Outlaw King

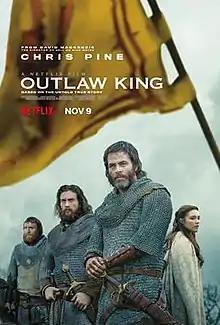
Promotional poster

Outlaw King is a 2018 historical action drama film, co-written, produced, and directed by David Mackenzie. Chris Pine stars as Scottish king Robert the Bruce during the Scottish Wars of Independence in 1304–07. The ensemble cast also features Aaron Taylor-Johnson, Florence Pugh, Billy Howle, Sam Spruell, Tony Curran, Callan Mulvey, James Cosmo and Stephen Dillane.